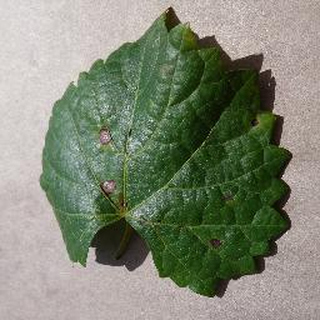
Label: grape_black_rot